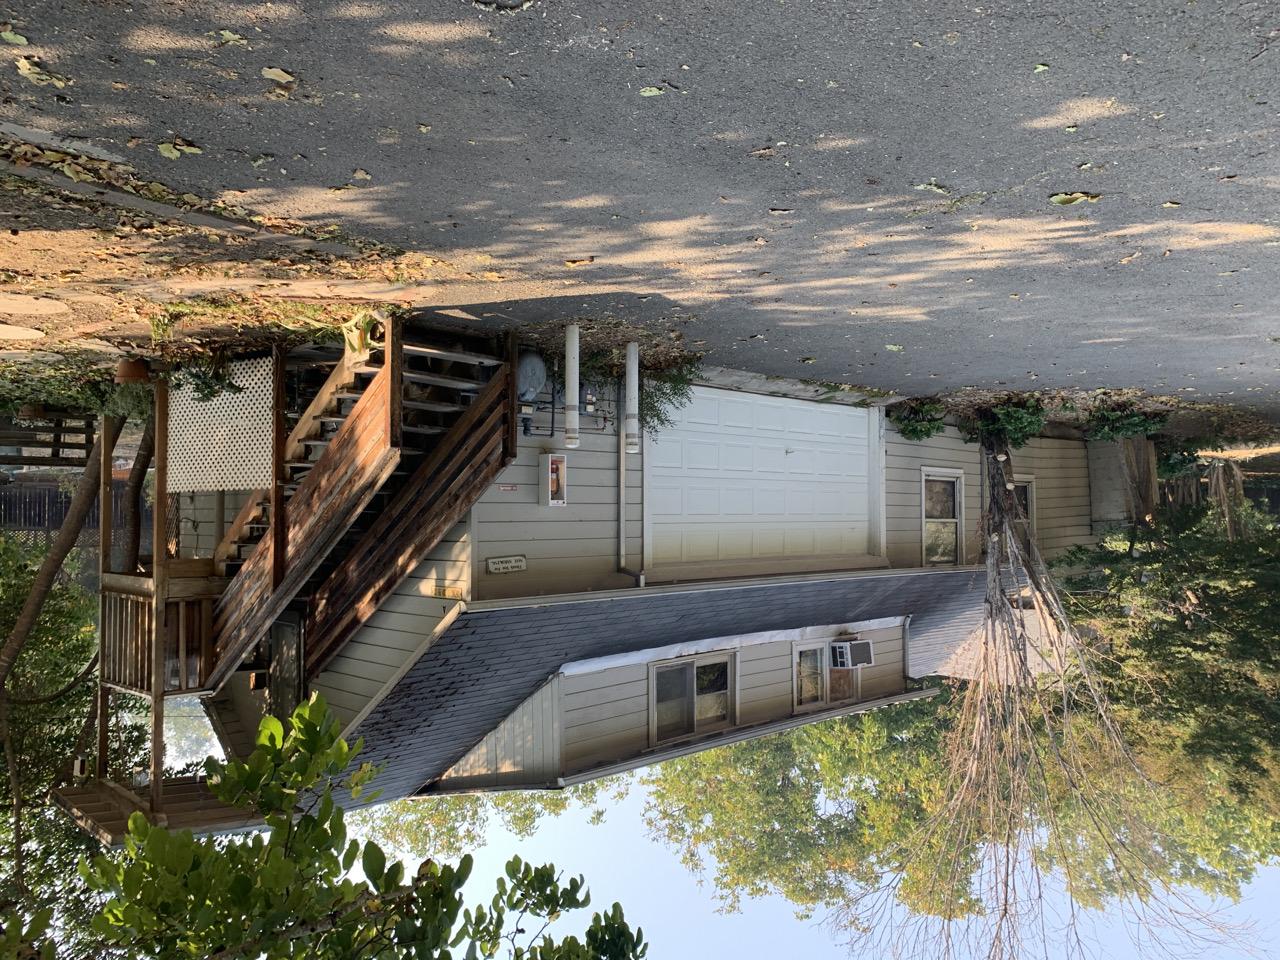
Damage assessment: no_damage